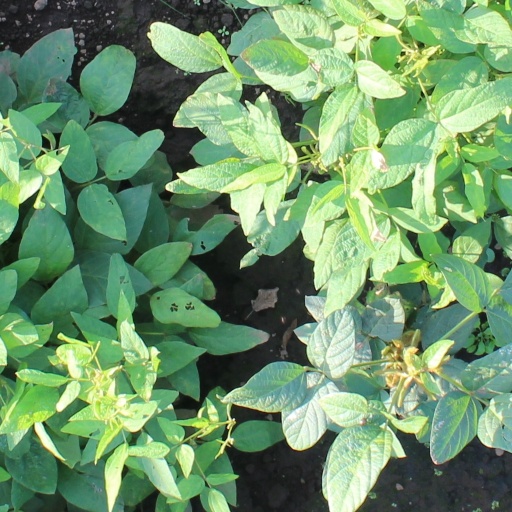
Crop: soybean